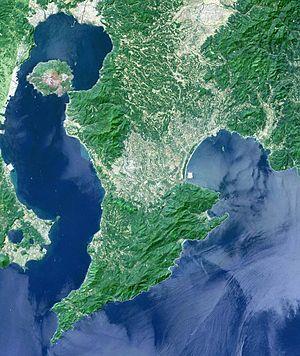
La baie de Kagoshima est une baie profonde de la côte méridionale du Japon. Elle est appelée localement baie de Kinkō.
La péninsule d'Ōsumi se situe dans la préfecture de Kagoshima, au sud du Japon.